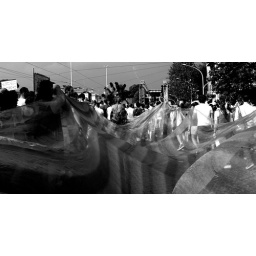
Rome Gay Pride 2010. A long and colorful veil train elbows in among the paraders Rome, 3 July 2010